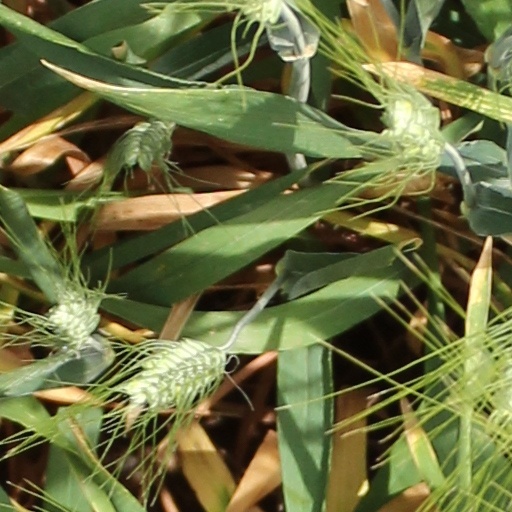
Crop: wheat